Hamid Reza Azarang

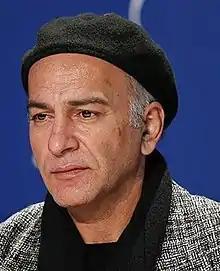
Azarang at the 2022 Fajr Film Festival

After graduating from university, Hamid Reza Azarang began his professional career in the theater. In 1999, he was briefly featured in a film which has since been partly lost. In 2001, in addition to his work as a playwright, he became very active in the performance of various works and won related accolades. In 2007, with a serial airing abroad, at home he began work in television. His second release to cinemas was in 2009 with the movie "Awakening Dreams". In 2010 he began a series on the Zayandeh Rood track, in which Yalda Hassan Mirbagheri was featured.